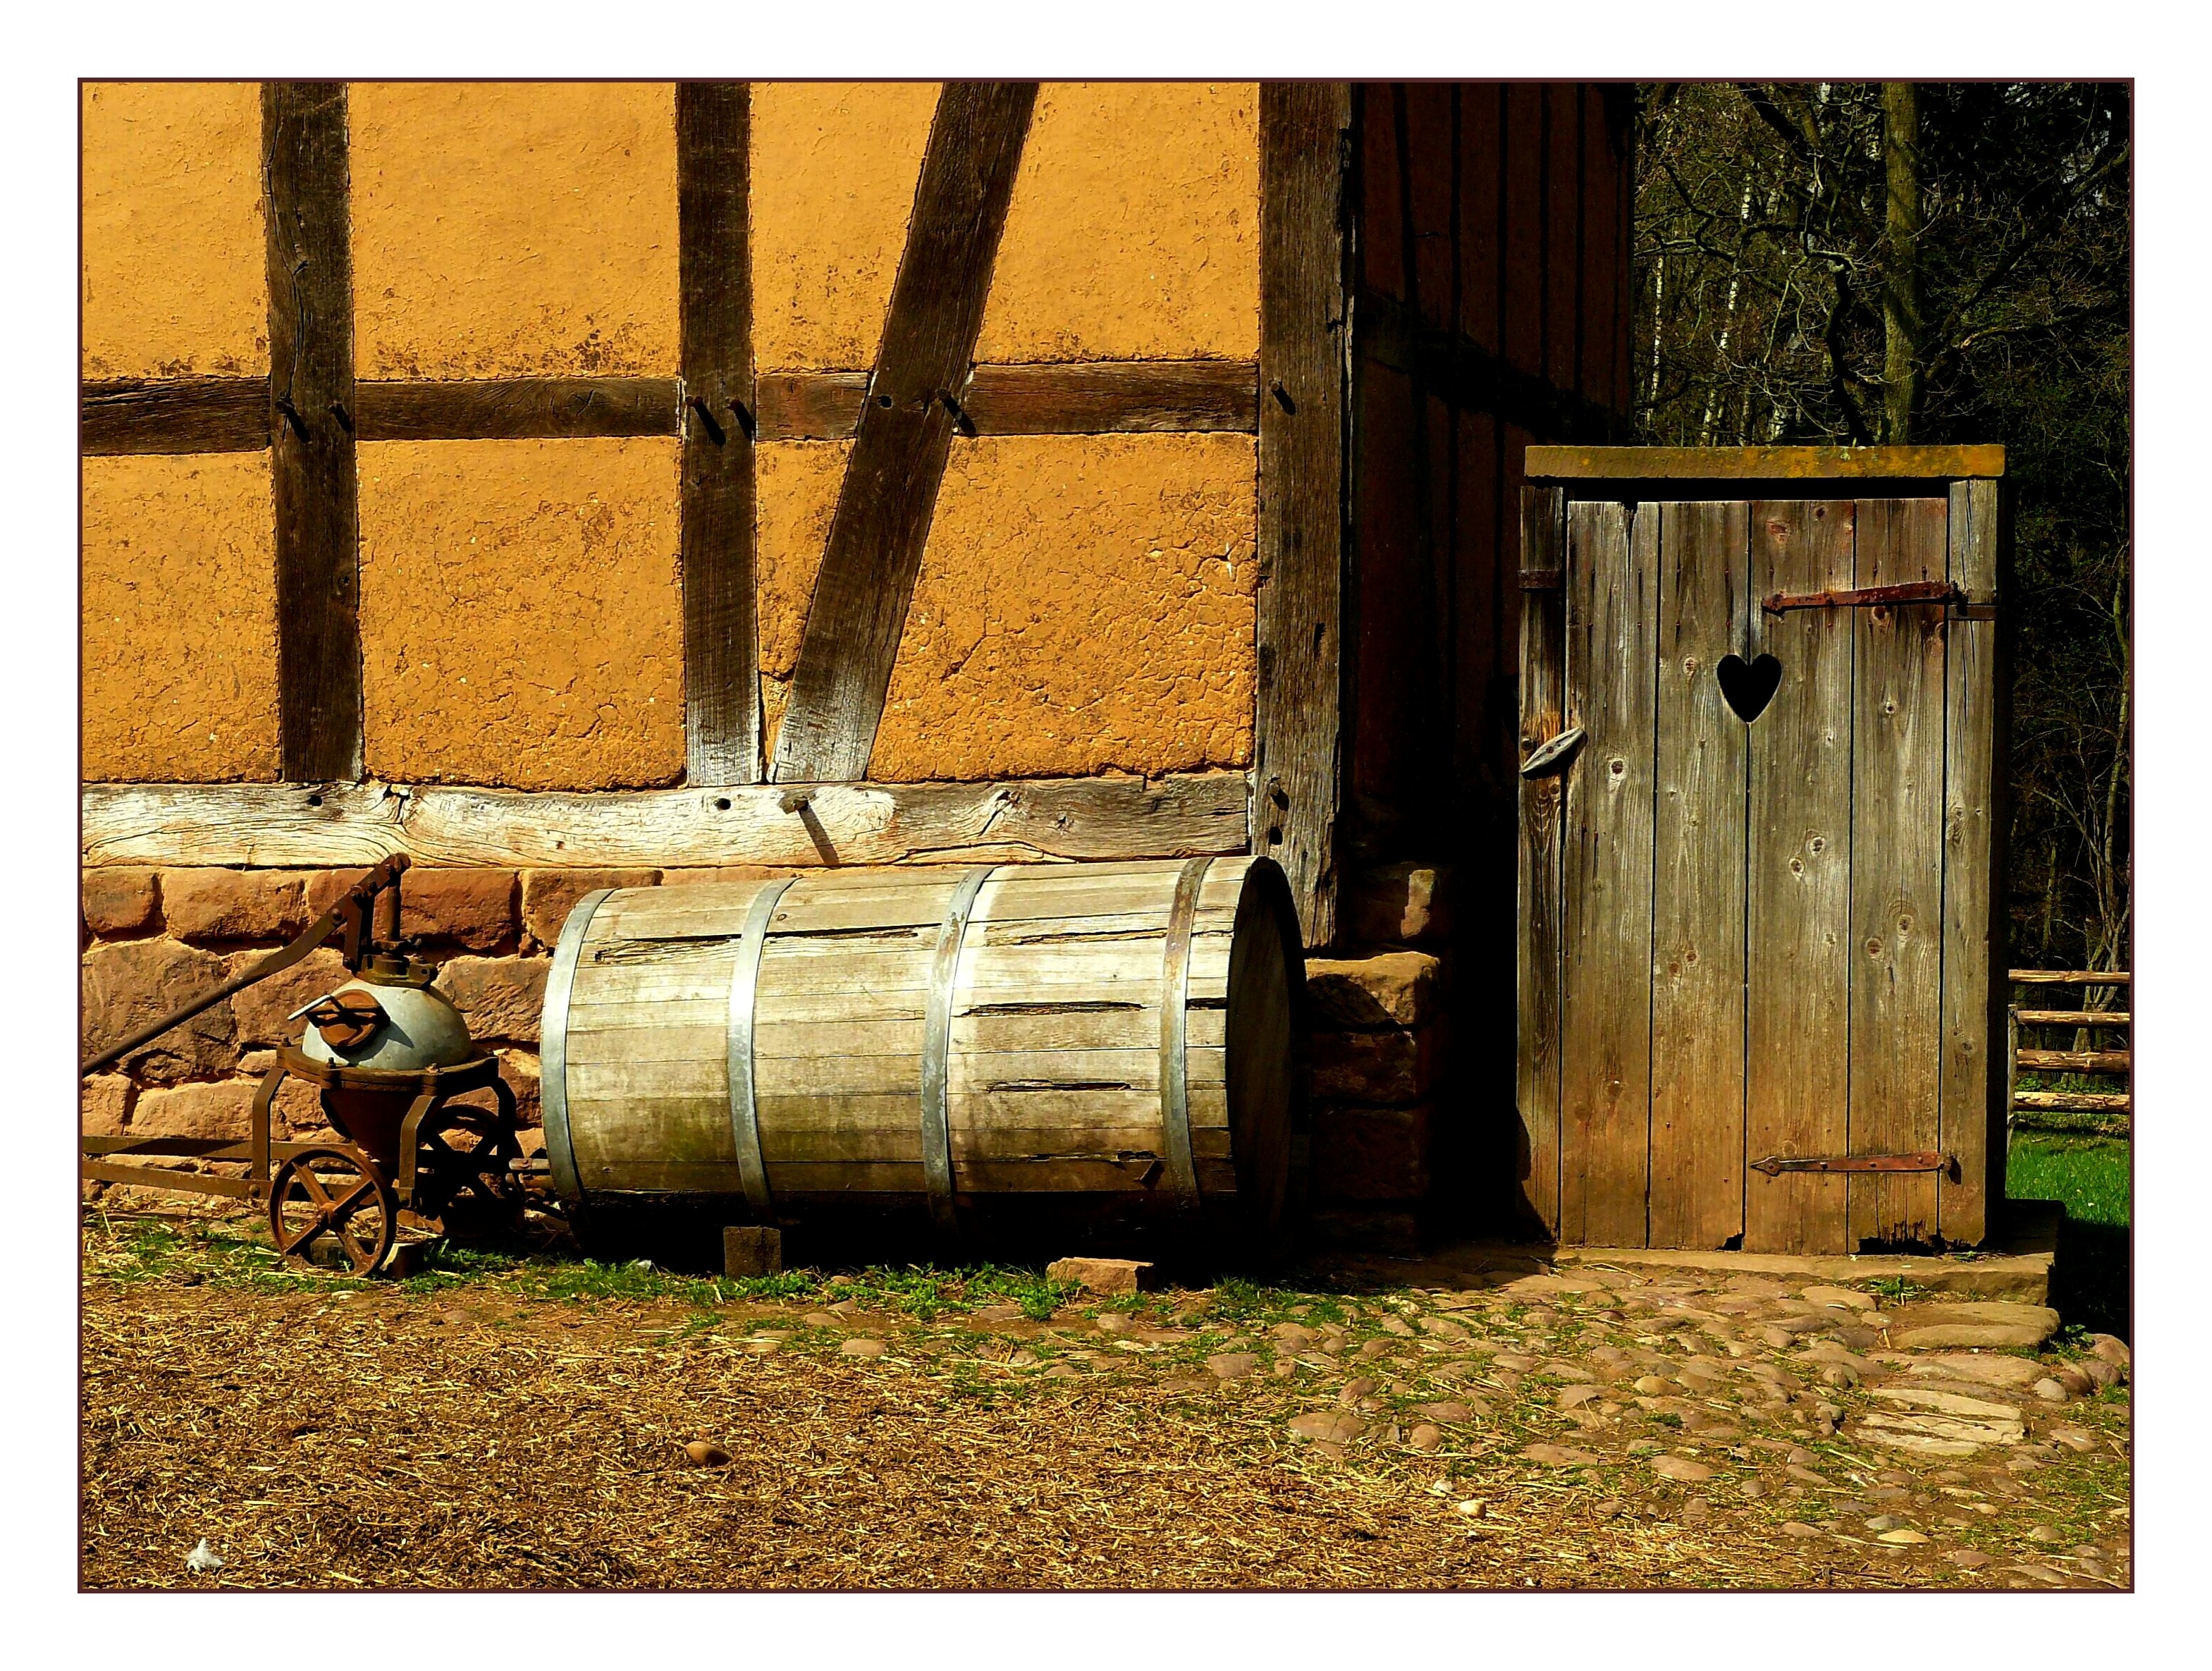
architecture, wood, farm, building, barn, home, wall, land, shed, rustic, bar, heart, agriculture, still life, old house, farmhouse, outhouse, privy, restored, hof, fachwerkhaus, truss, old farmhouse, wooden barrel, museum of local history, man made object, wc home, wooden crate, rain barrel